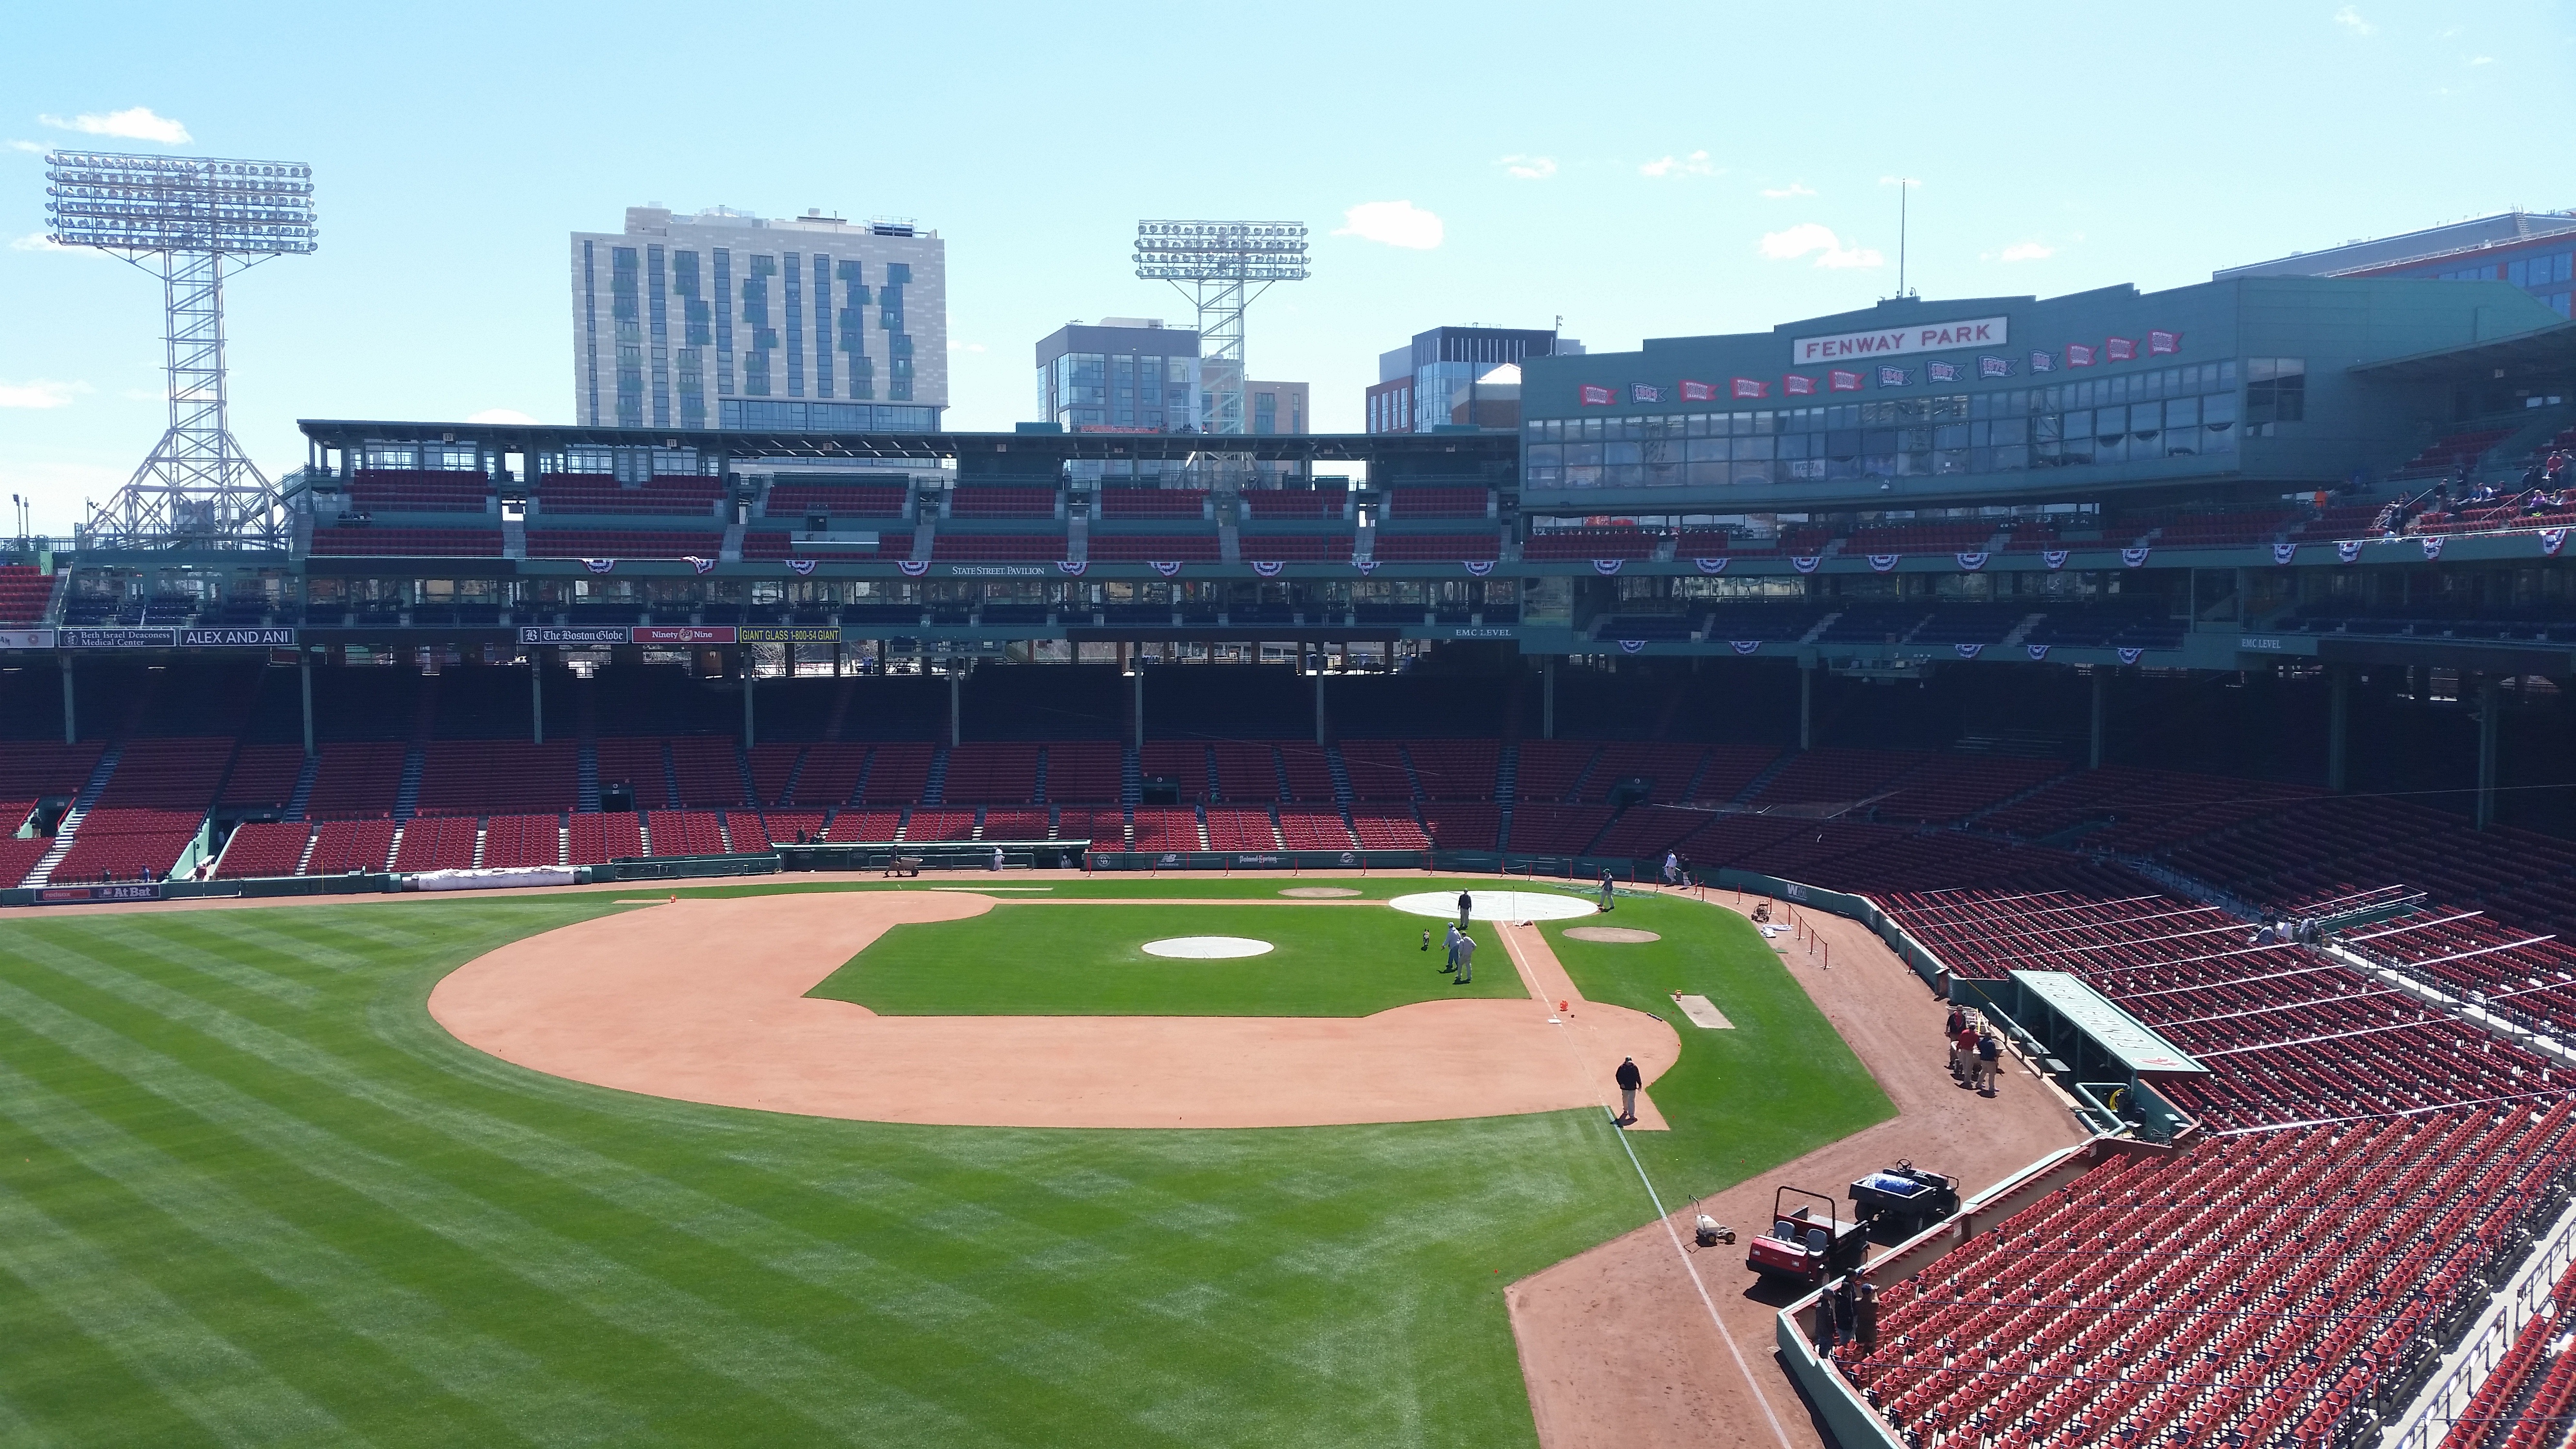
structure, baseball, stadium, baseball field, arena, baseball park, fenway park, green monster seats, geographical feature, sport venue, soccer specific stadium